Jese Saukuru

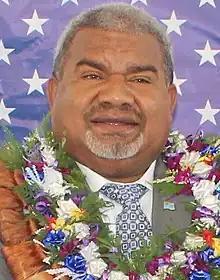
Jese Saukuru in 2023

Jese Saukuru is a Fijian politician, and Cabinet Minister. He is a member of the People's Alliance.